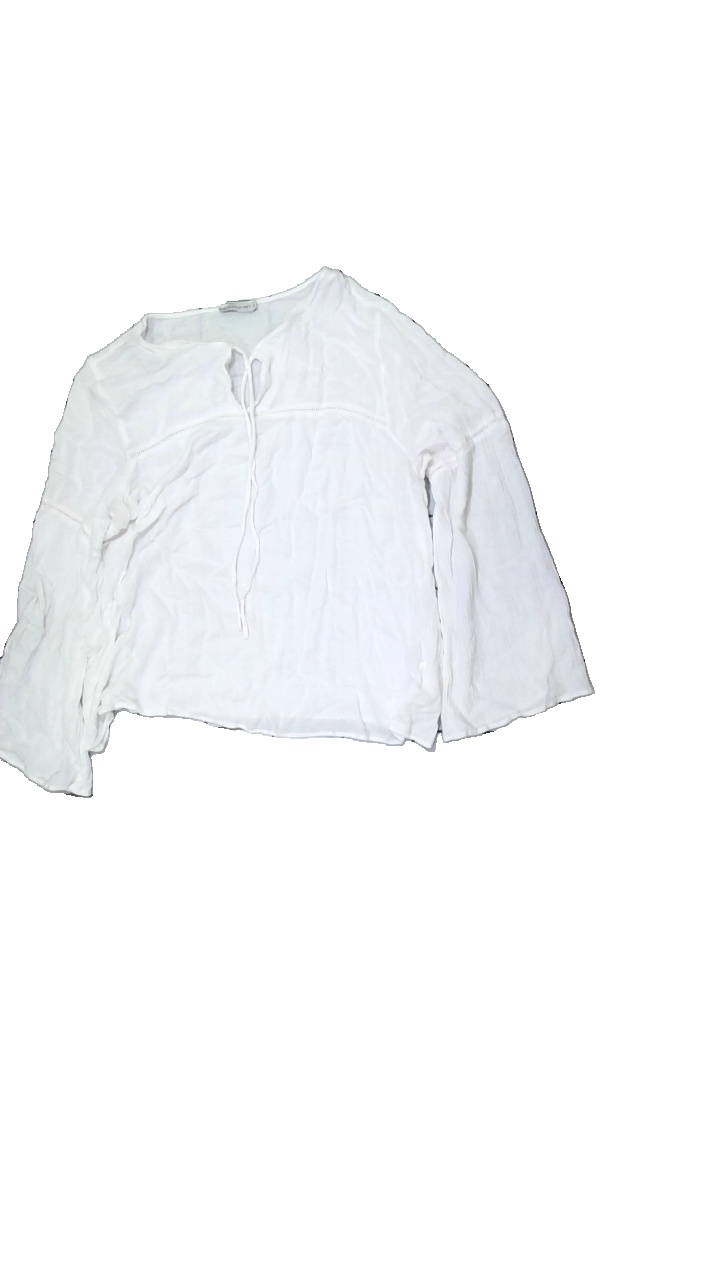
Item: Blouse (Ladies)
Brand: Lager 157
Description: white bouse with tie detail
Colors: White
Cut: Loose
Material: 100% Viscose
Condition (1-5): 3
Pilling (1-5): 5
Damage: stained
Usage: Recycle
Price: <50